Makuya

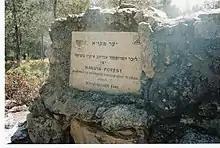
"Makuya Forest" sign

Teshima's name was inscribed twice on the Golden Book of the Jewish National Fund; once in September 1967 in honor of his staunch support for Israel during the Six-Day War and once in January 1974 honoring his passing. His unconditional love, devotion, and support for Israel that stemmed from his biblical faith is, to this day, carried on by the members of the Makuya movement.